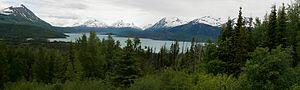
Skilak Lake est un lac d'Alaska, aux États-Unis, situé dans la Péninsule Kenai, et représente une partie élargie de la Rivière Kenai, mais il transporte aussi des débris glaciaires.